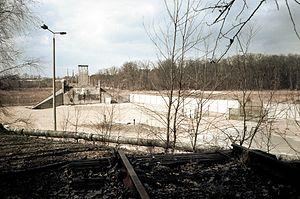
La gare de Stolpe-Süd, jusqu'en 1959 Hennigsdorf Süd, était une gare ferroviaire de la S-Bahn de Berlin sur la ligne de Kremmen. Elle est créée en 1954 comme station de contrôle à la frontière entre la RDA et Berlin-Ouest, ouverte en 1958 pour le transport public de passagers et fermé avec la construction du mur de Berlin en août 1961.